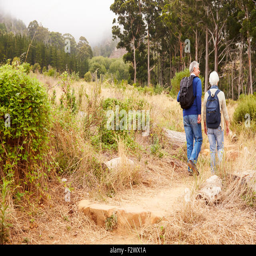
senior couple walking together in a forest , back view